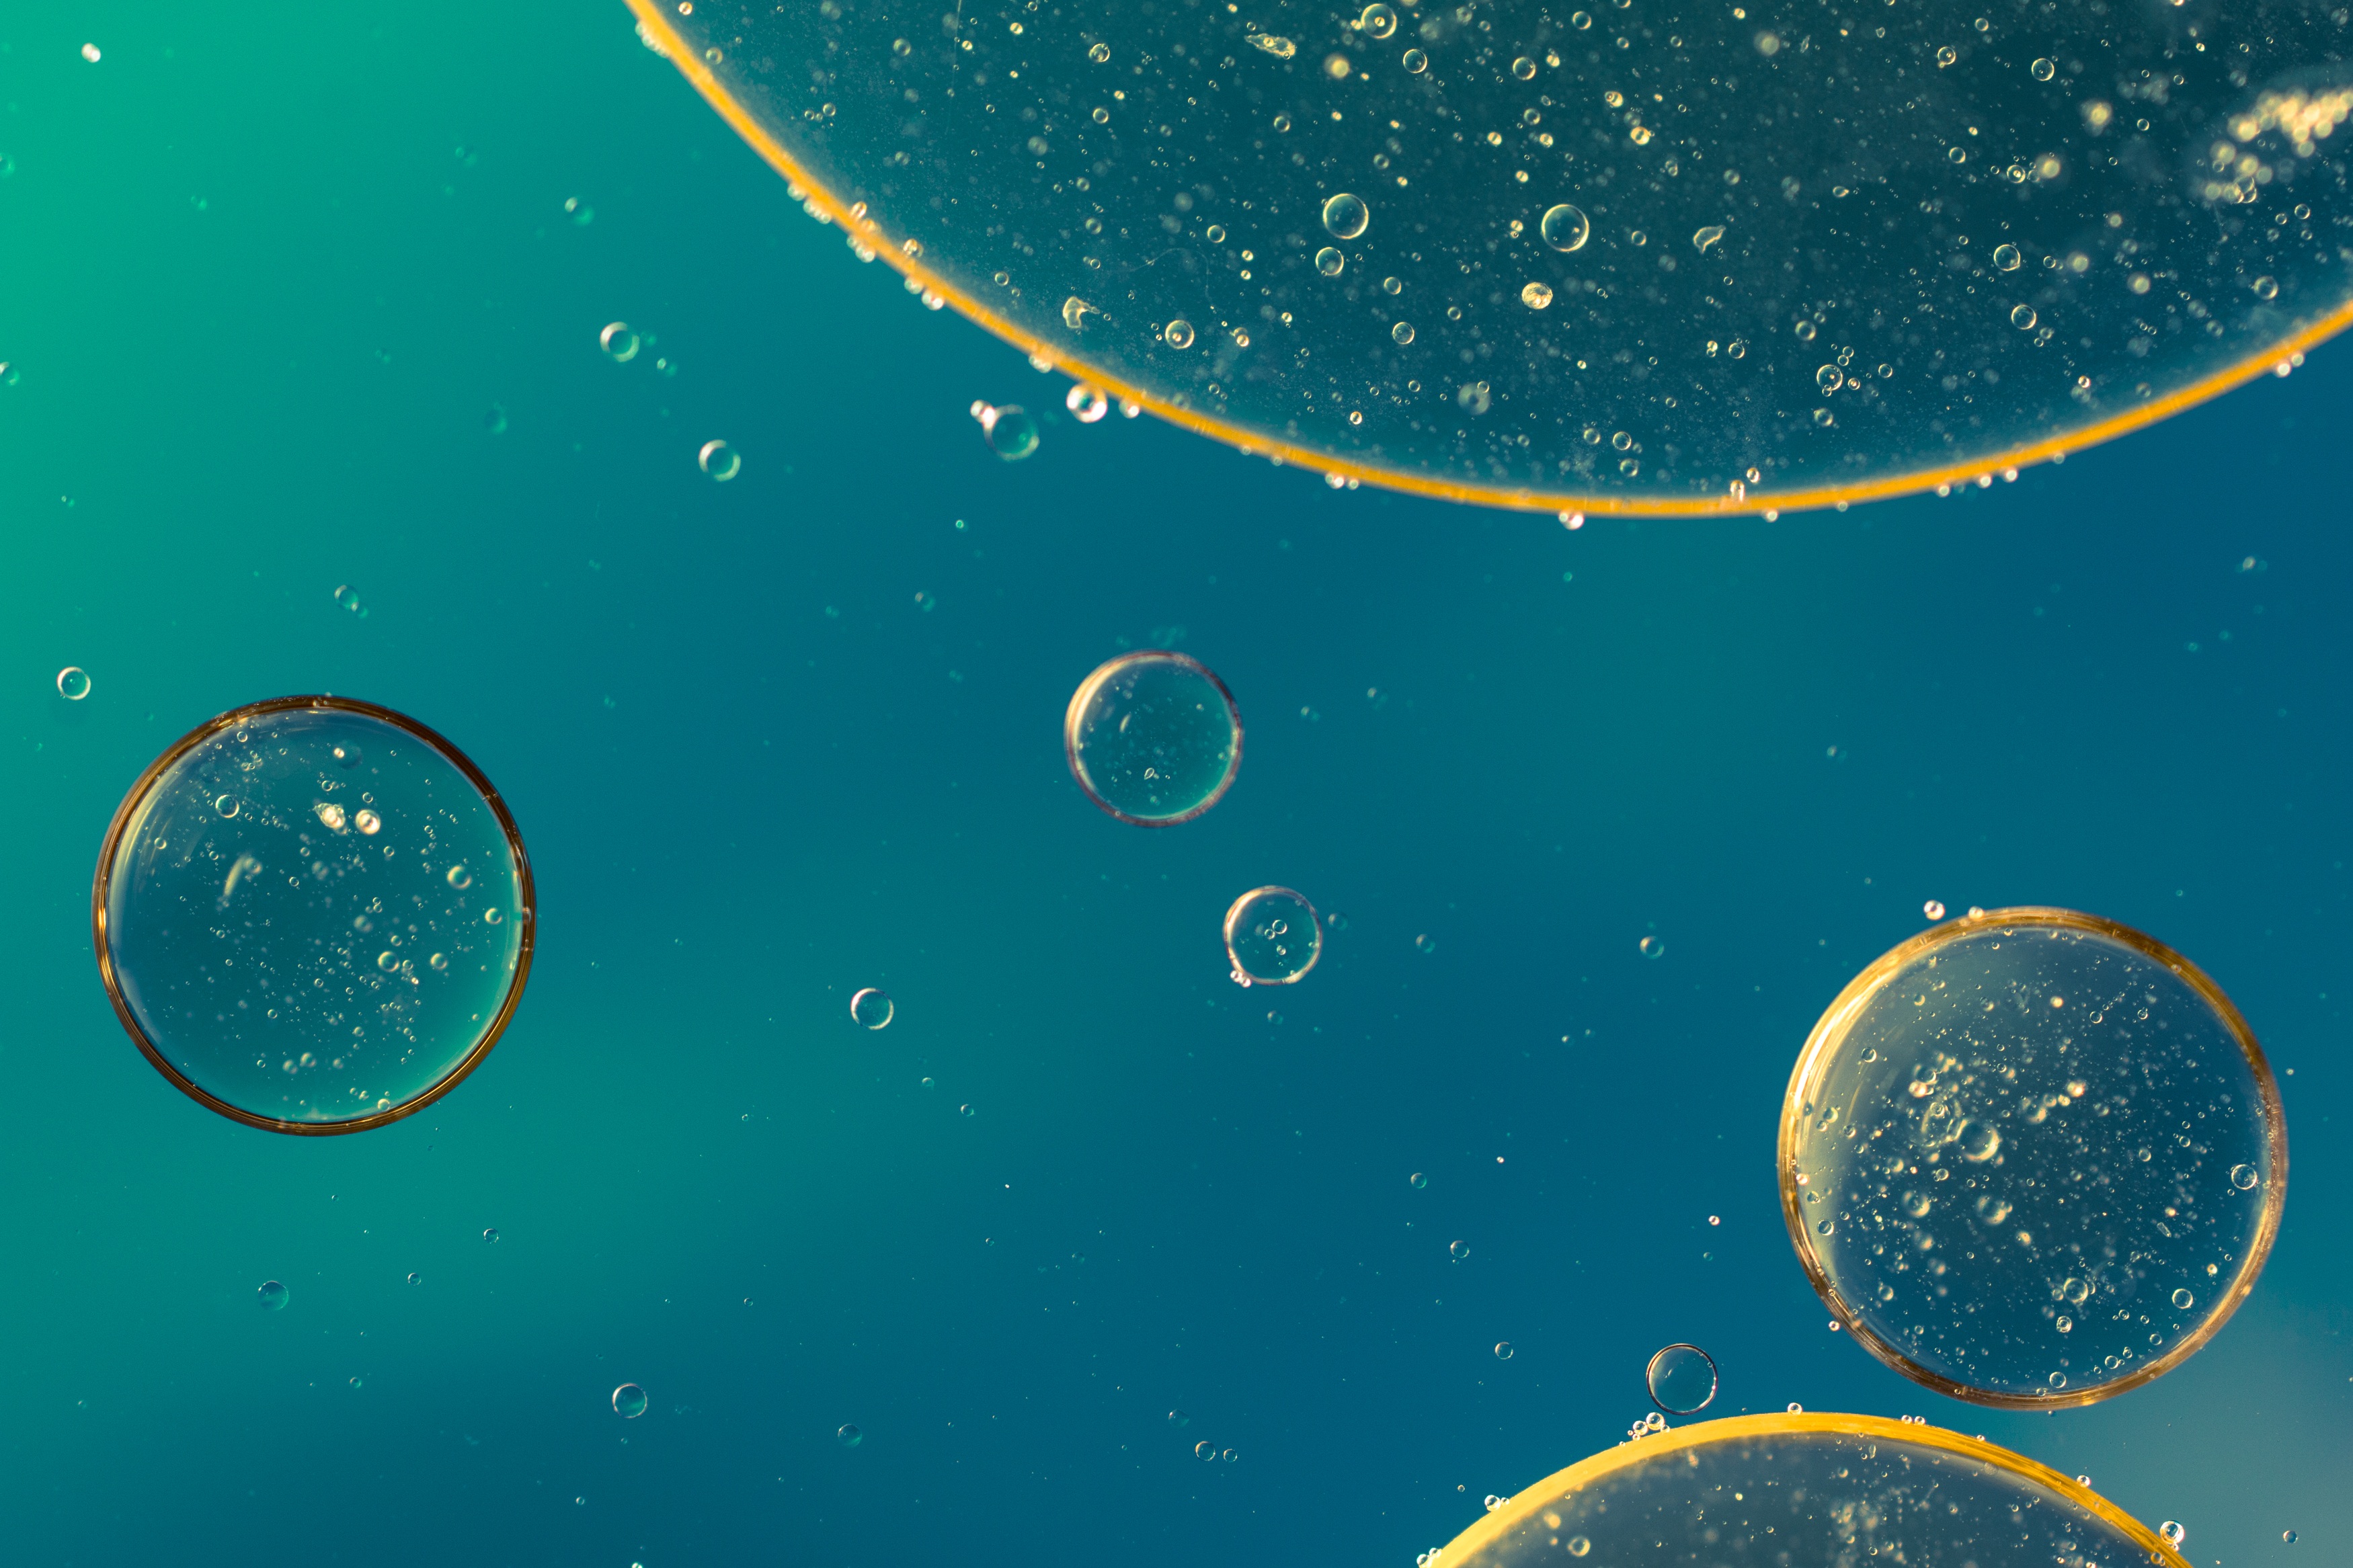
liquid, abstract, texture, atmosphere, macro, biology, close, circle, outer space, background, astronomy, planet, cells, oil, organism, astronomical object, oil in water, oil eye, atmosphere of earth